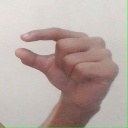
अक्षर: ग